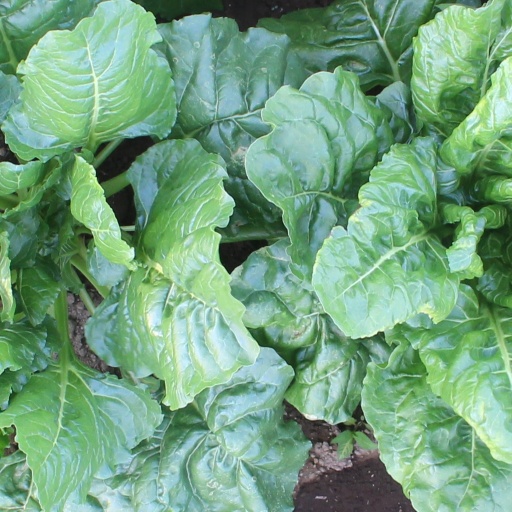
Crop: sugar beet